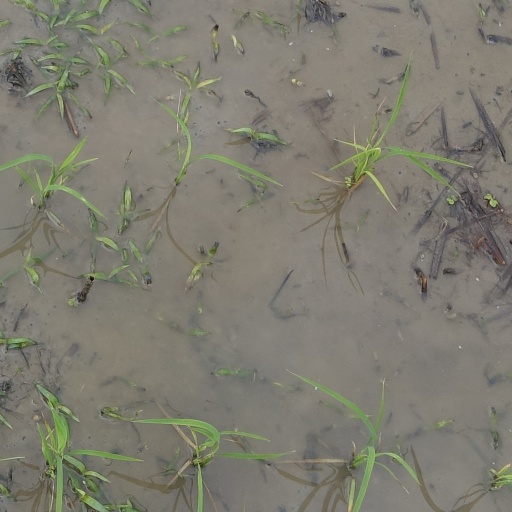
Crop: rice